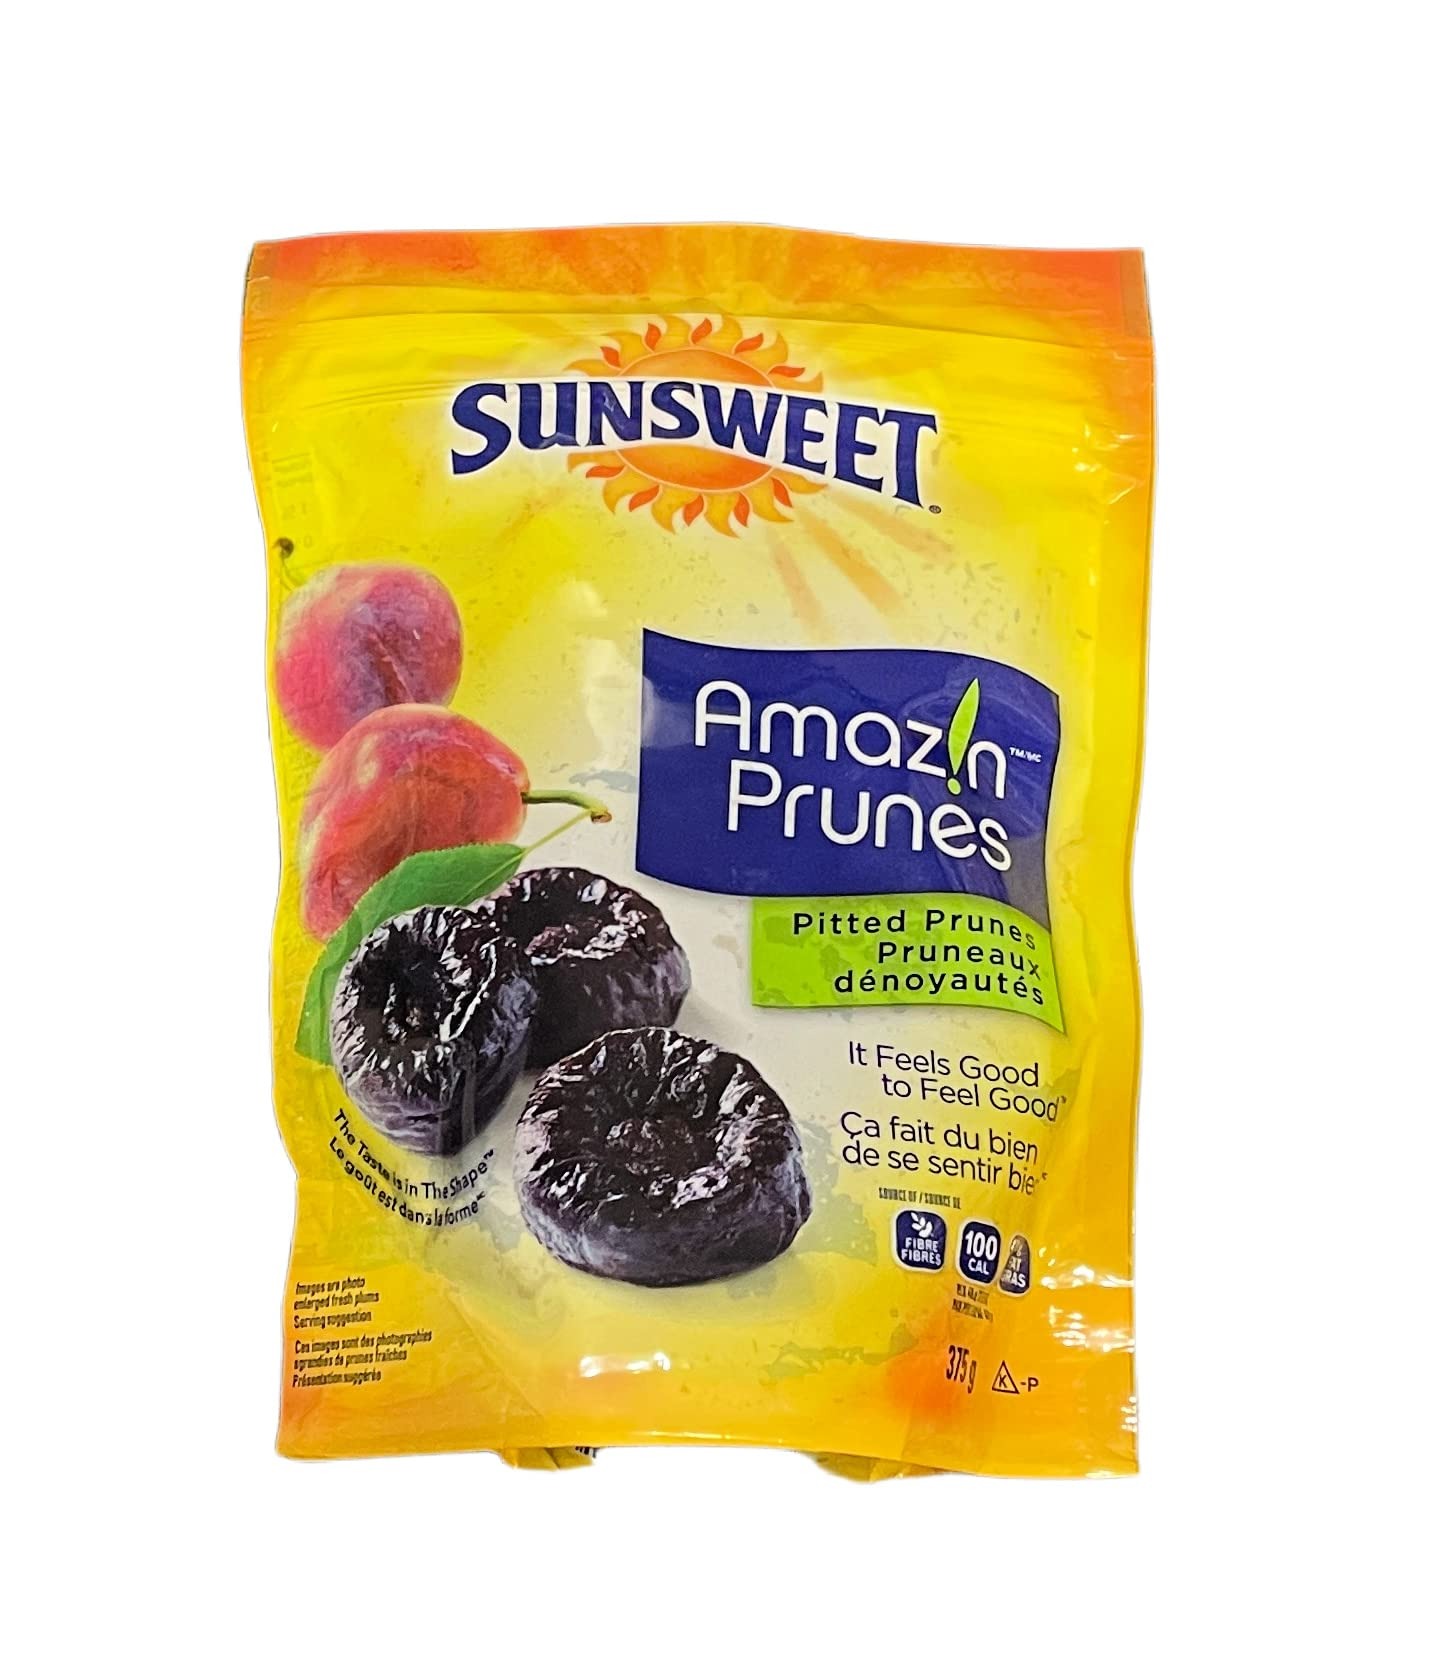
Item Name: SUNSWEET Amazin Pitted Prunes, 16 oz, Pack of 4
Value: 64.0
Unit: Ounce

Price: 9.5